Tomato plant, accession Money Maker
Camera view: vertical (180 deg); turntable rotation: 240 degrees
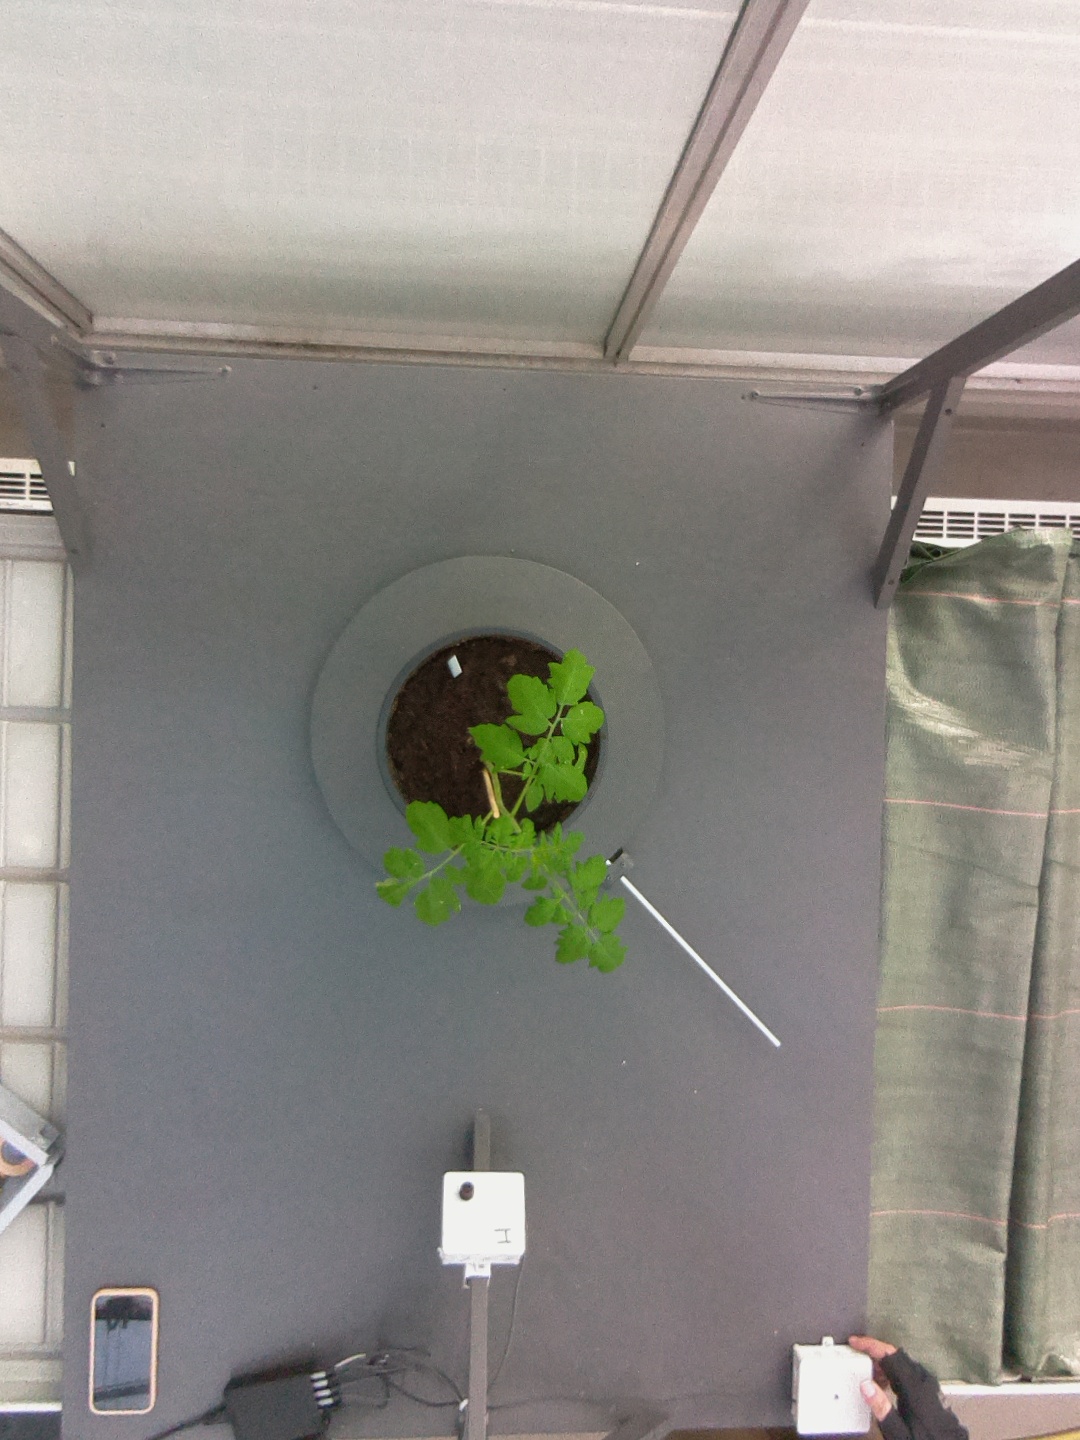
BBCH growth stage 13: 6 of true leaves visible